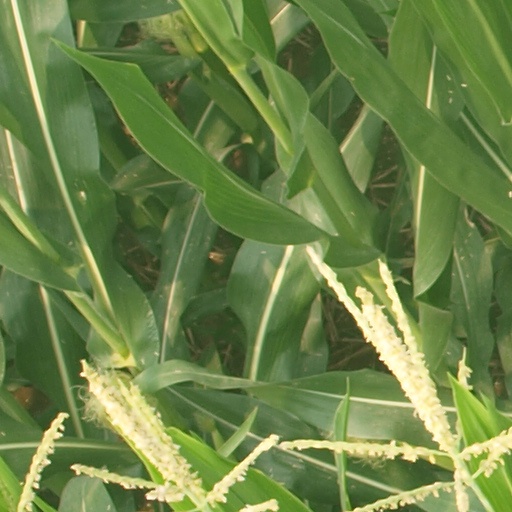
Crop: maize; corn